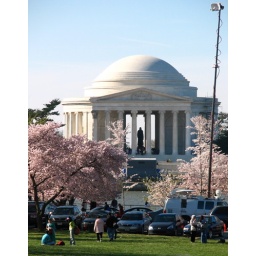
Tourists and television trucks scope out the cherry blossoms along the Tidal Basin in Washington, D.C.